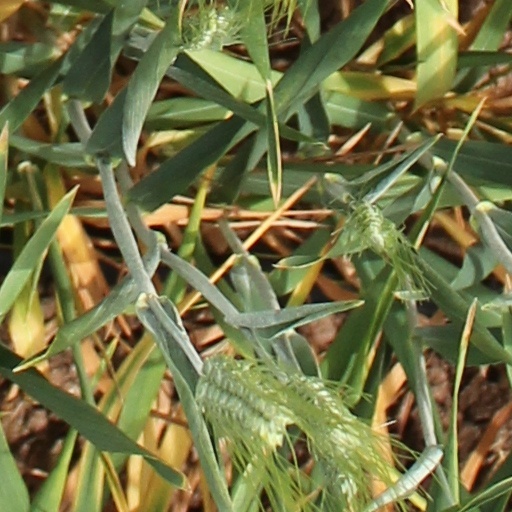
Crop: wheat